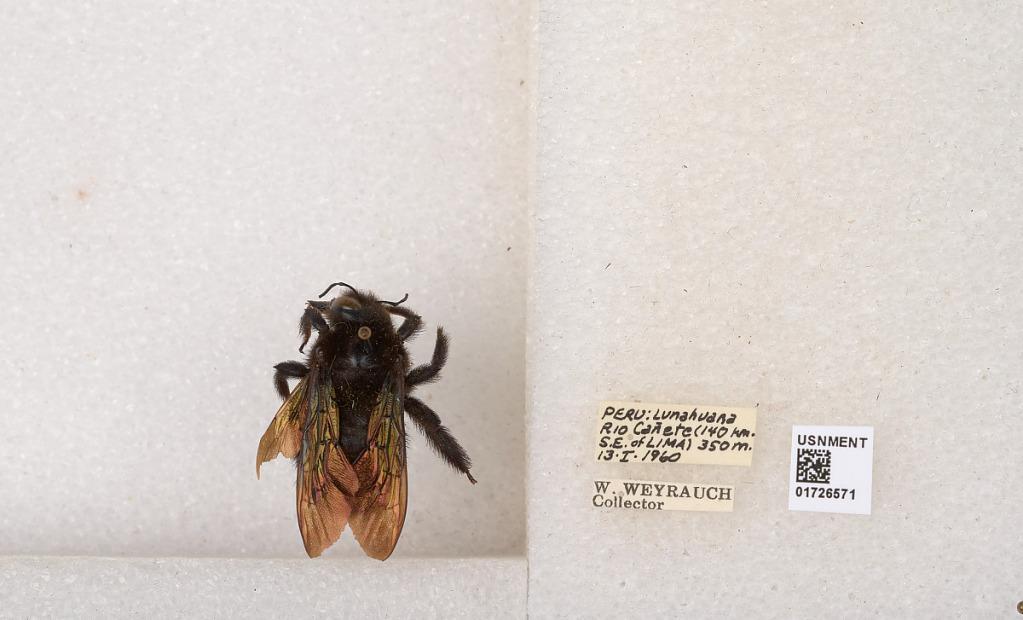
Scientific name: Xylocopa (Neoxylocopa) lachnea Moure
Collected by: W. Weyrauch
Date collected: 1960-1-13
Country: Peru
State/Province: Lima region
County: Canete
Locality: Lunahuana (140 km. S.E of Lima)